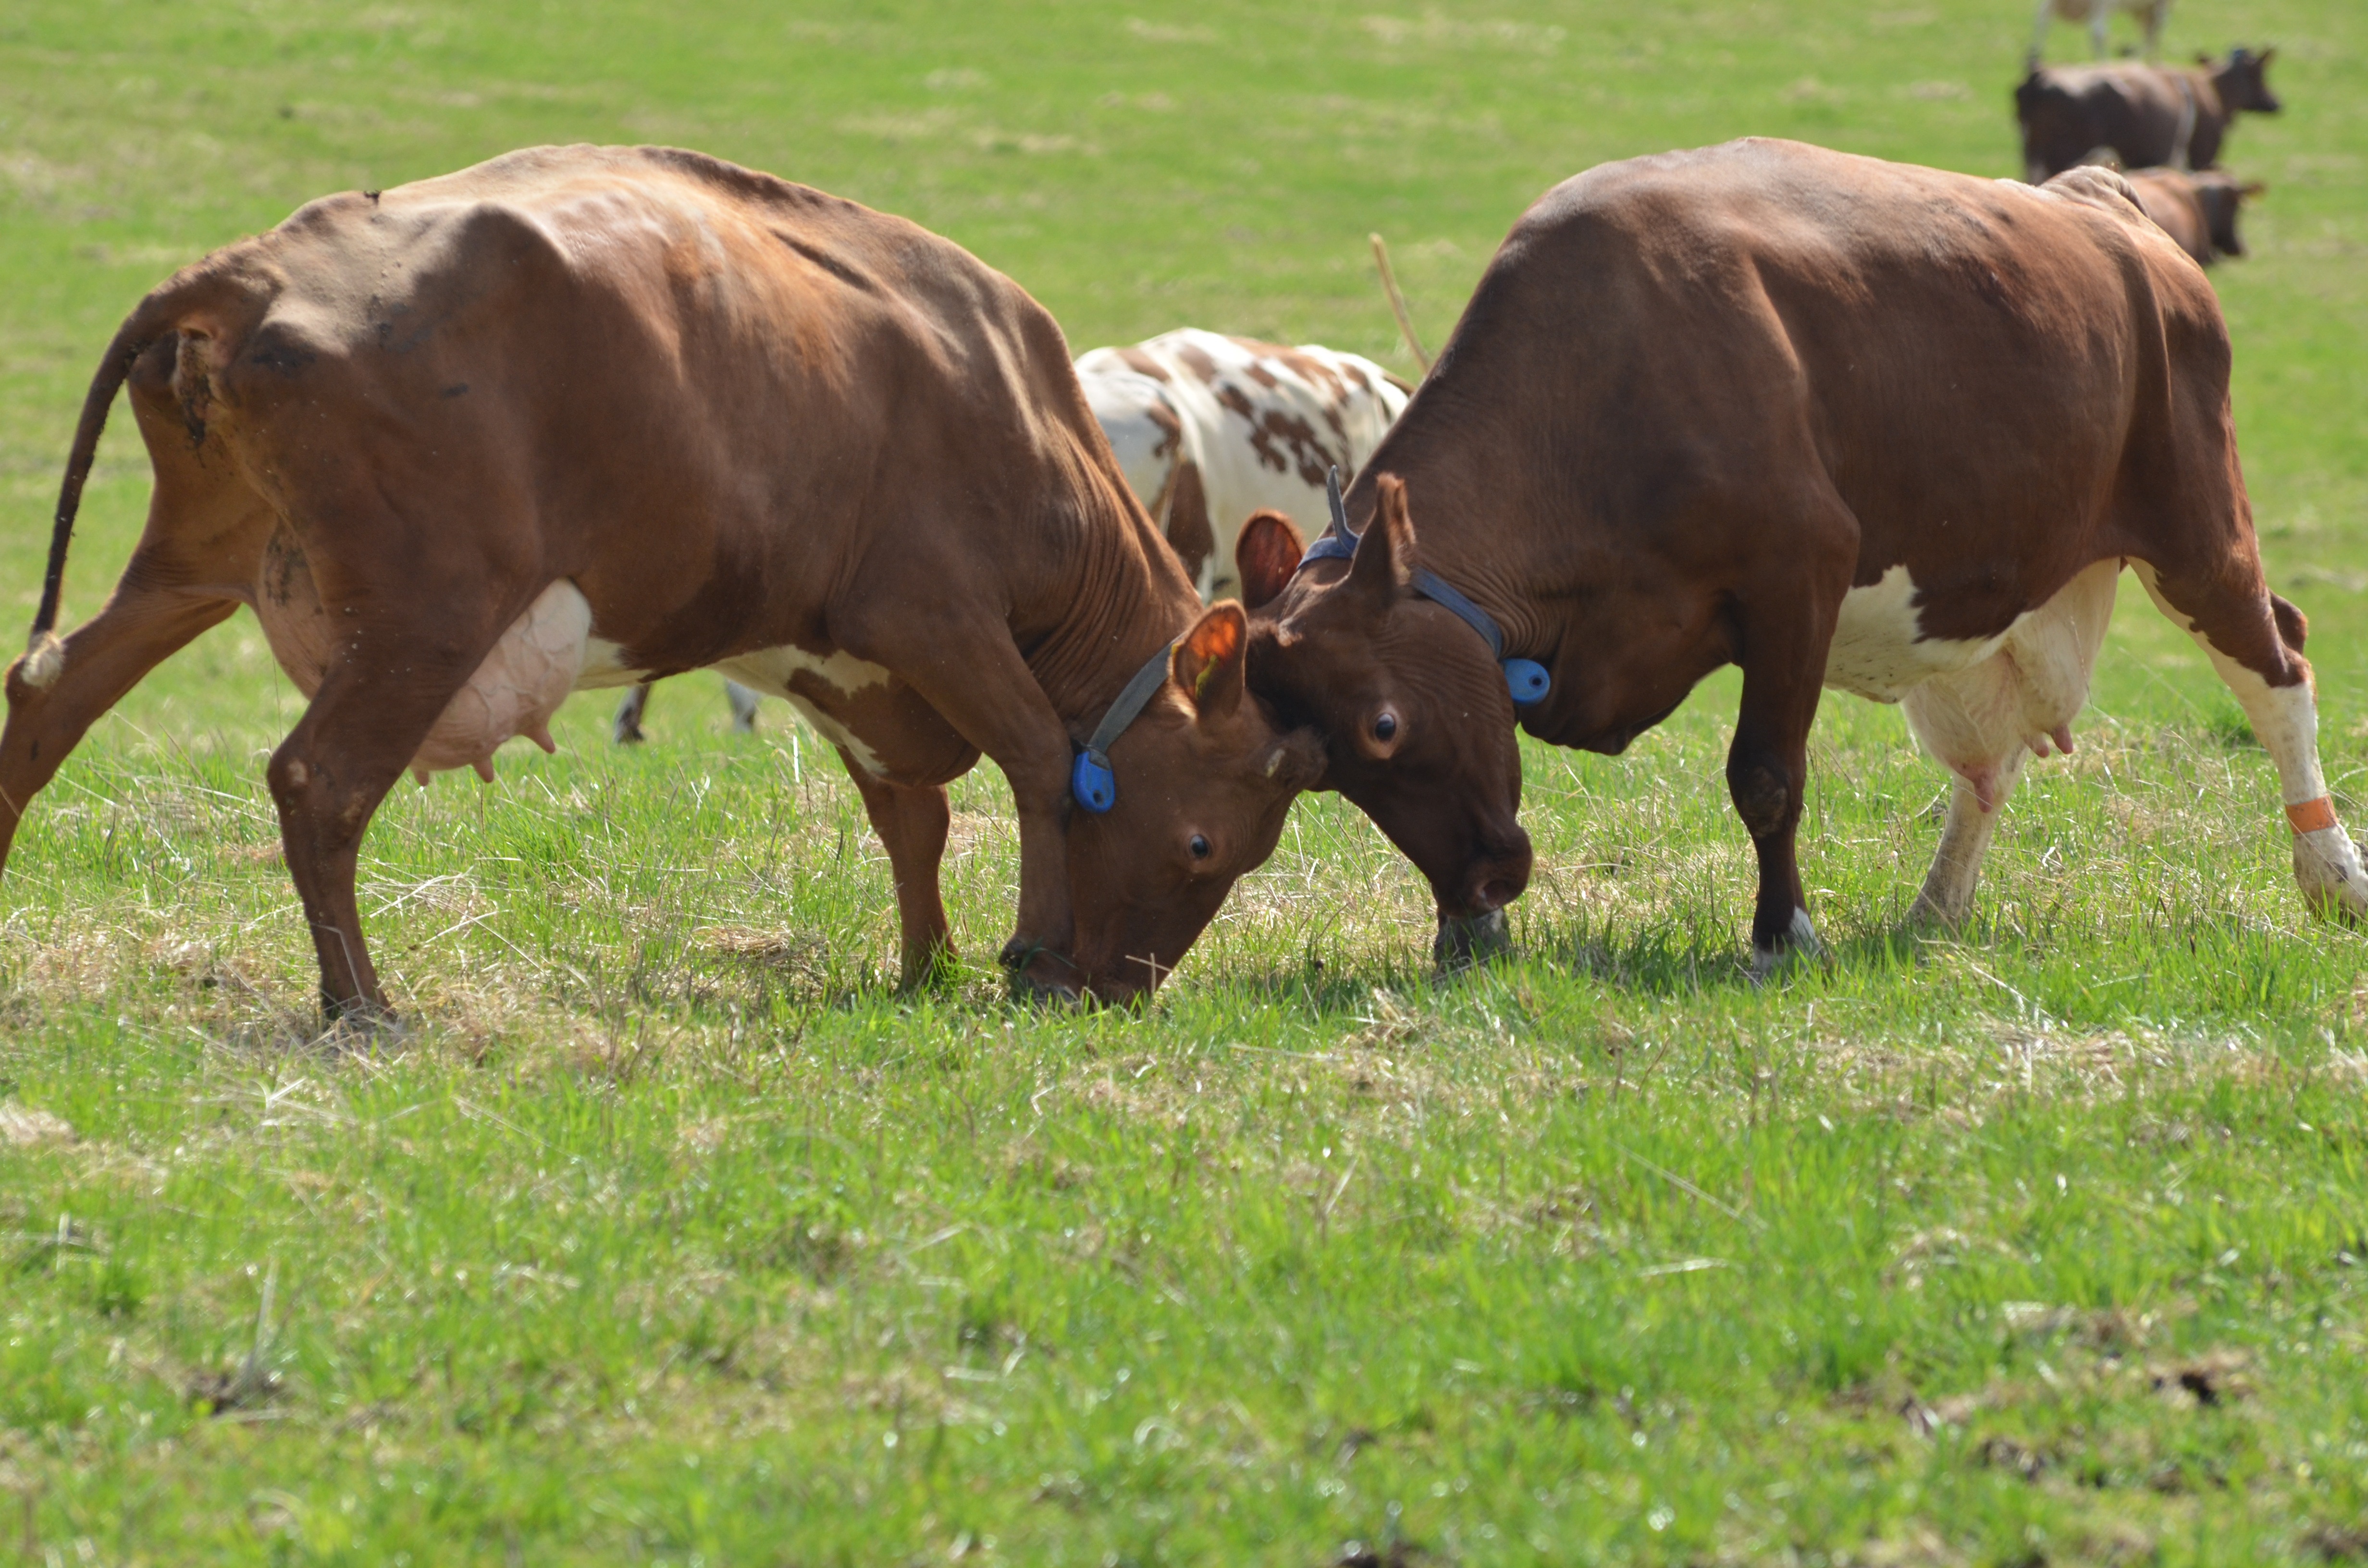
grass, field, farm, meadow, wildlife, herd, pasture, grazing, mammal, fauna, cows, bull, grassland, tradition, ox, rural area, dairy cow, cattle like mammal, cow goat family, rod cows, our joy